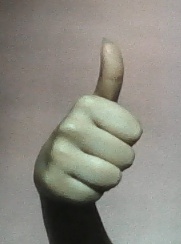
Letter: aleff